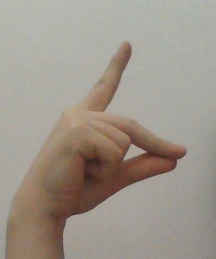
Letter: ta